Yury Dmitriev

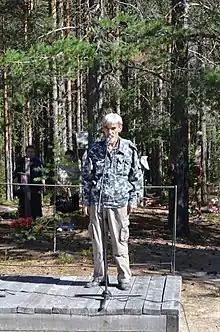
Yury A. Dmitriev, speaking at Sandarmokh, 5 August 2013

As a result of Dmitriev's activities, he was appointed secretary of the Petrozavodsk Commission for Restoring the Rights of Rehabilitated Victims of Political Repression and in 2002 became (and remains) a member of the organisation of the same name at the republican level, covering all of Karelia. He is a member of the Karelian branch of the Memorial Society, and in 2014 became its chairman.